Bromus tectorum

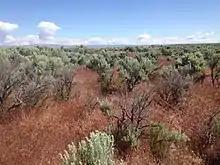
A sagebrush ecosystem in southern Idaho after "B. tectorum" has established

"Bromus" comes from a Greek word for a type of oat, and "tectorum" comes from the Latin possessive form of "tector", which means "of the overlayment (roof)". "Bromus tectorum" is a winter annual grass native to Eurasia usually germinating in autumn, overwintering as a seedling, then flowering in the spring or early summer. "B. tectorum" may be mistaken for a bunchgrass because it may send up shoots that give it the appearance of having a rosette. In areas where it is growing in dense stands, the plant will not form this rosette-like structure, but instead is single-culmed (stalked).